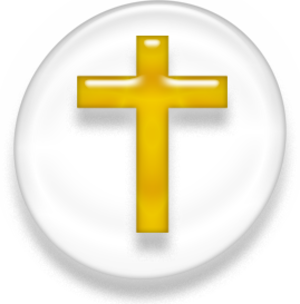
Albertville est une commune française située dans le département de la Savoie en région Auvergne-Rhône-Alpes.